Aviadvigatel PS-90

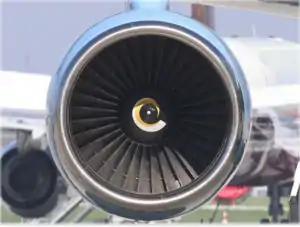
PS-90 mounted on an :Ilyushin Il-96

The PS-90A engine is the initial variant and is standard equipment for Ilyushin Il-96-300, Tupolev Tu-204-100 and Tupolev Tu-214. For the first time, it allowed Russian airliners to achieve similar performance and economy to their western counterparts. PS-90A is rated nominally at 16000 kgf (157 kN, 35,300 lbf) thrust, 13.3% less than the Rolls-Royce RB211-535E4 engine (which is also offered on the Tu-204), and the fuel consumption is 8.2% less than it.